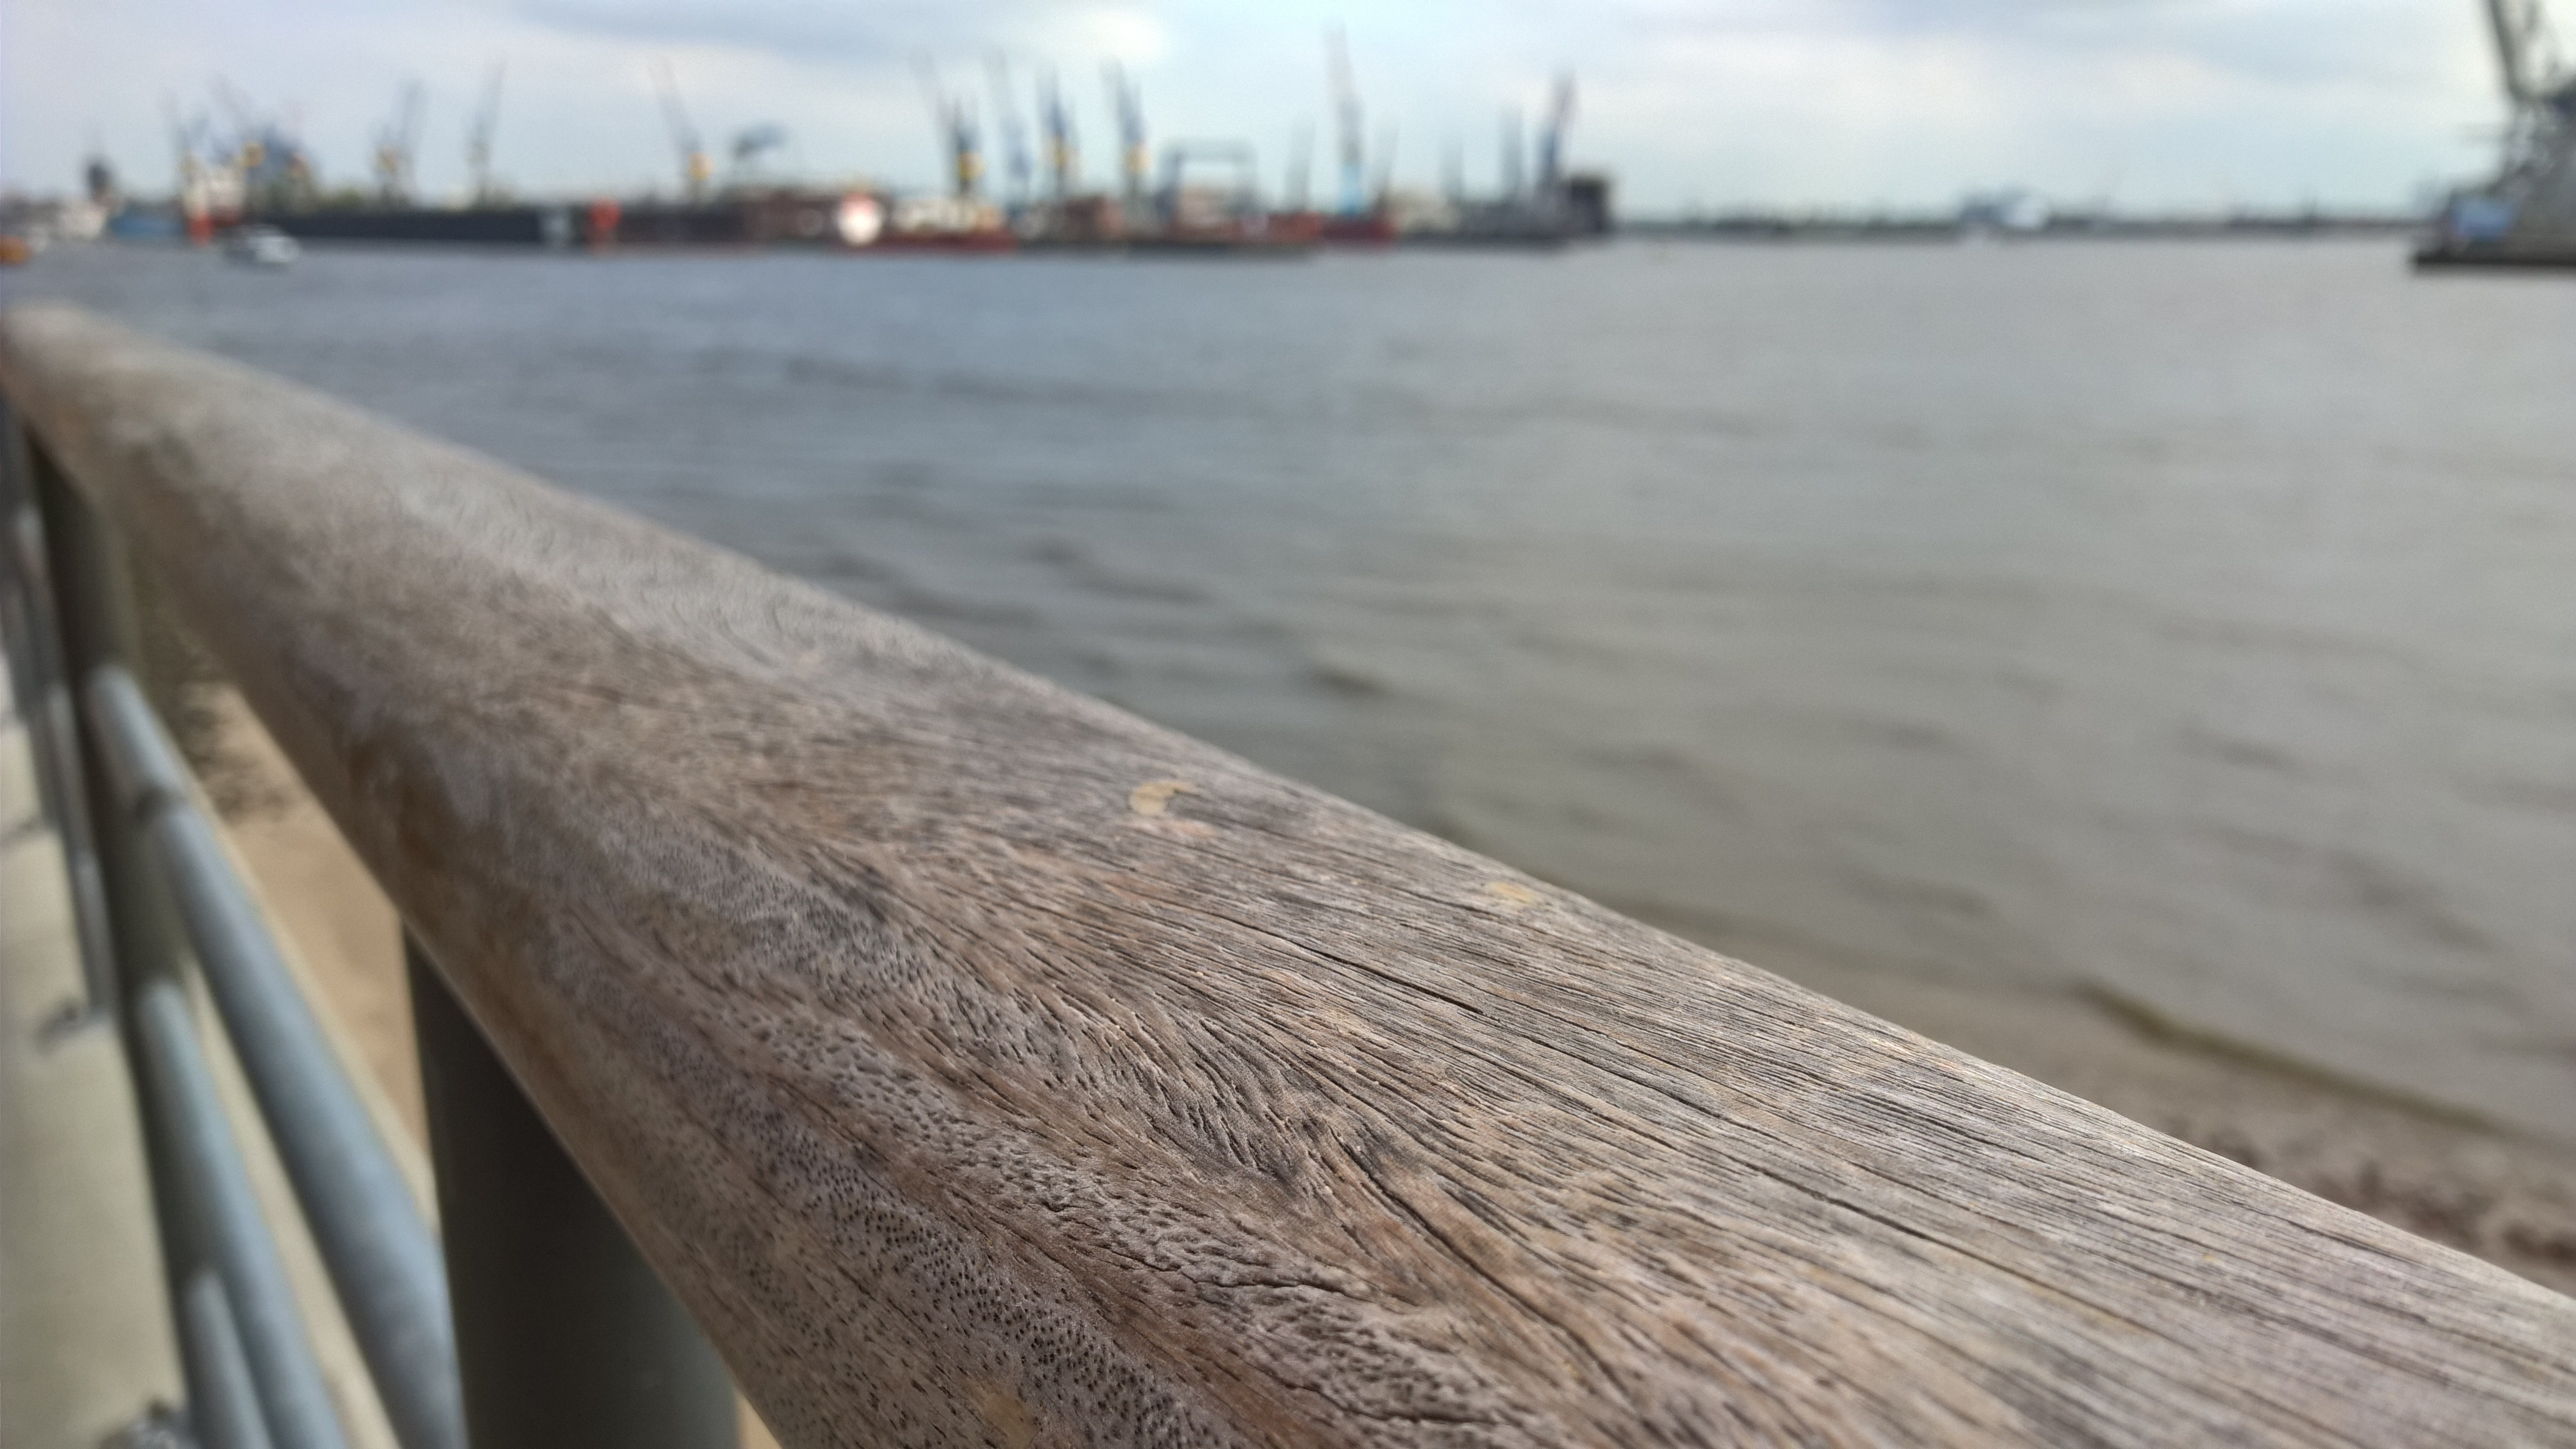
dock, wood, boat, walkway, vehicle, waterway